Economy of Illinois

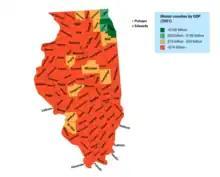
Illinois counties by GDP in 2021 (chained 2012 US$)

The economy of Illinois is the fifth largest by GDP in the United States and one of the most diversified economies in the world. Fueled by the economy of Chicago, the Chicago metropolitan area is home to many of the United States' largest companies, including Abbott Laboratories, AbbVie Inc., Allstate, Baxter International, Conagra, Crate and Barrel, Kraft Heinz, McDonald's, CNH Industrial, GE Healthcare, Aon PLC, Willis Towers Watson, Mondelez International, Motorola, United Airlines, US Foods, Walgreens, and more. The Chicago area is a global financial center and headquarters a wide variety of financial institutions including Citadel LLC, CNA Financial, Discover Financial Services, Morningstar, Inc., Nuveen, and more. Chicago is also home to the largest futures exchange in the world, the Chicago Mercantile Exchange.